Craig Mundie

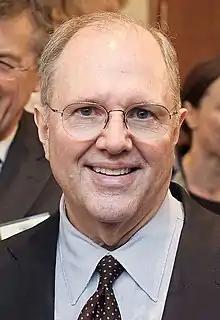
Mundie in 2012

Craig James Mundie (born July 1, 1949) is an American businessperson. In 1982, he co-founded Alliant Computer Systems, becoming CEO. He was later Senior Advisor to the CEO at Microsoft, after being Microsoft's Chief Research and Strategy Officer from 2006 to 2012. He retired from Microsoft in 2014. During the Obama administration, he was a member of his President's Council of Advisors on Science and Technology (PCAST).